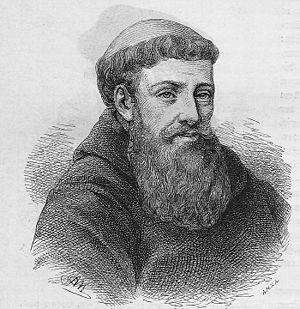
Thomas Murner, né le 24 décembre 1475 et décédé en 1537 à Oberehnheim, est un grand théologien catholique et humaniste alsacien resté dans l'histoire pour ses œuvres satiriques mais aussi comme un polémiste de génie qui donna entre autres la réplique à Martin Luther dans Von dem grossen Lutherischen Narren ou dans « Ob der König von England ein Lügner sei oder der Luther ».